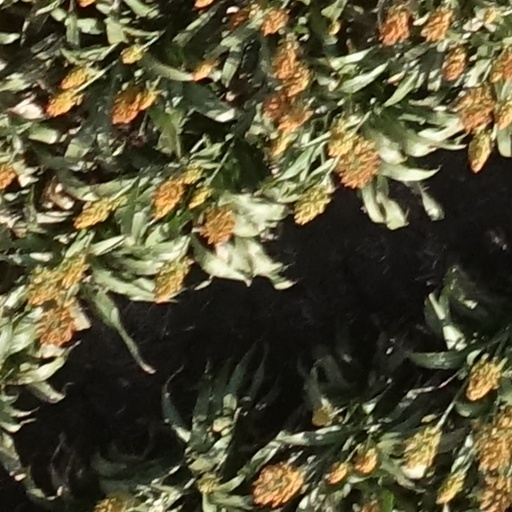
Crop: sorghum